Intermodal railfreight in Great Britain

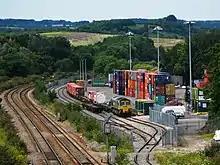
Bristol Freightliner Terminal, which ceased to be used by intermodal trains in 2019

As a transfer container service, Freightliner was set up by British Rail as a separate company, with the first train running in November 1965. It was one of the reformative ideas put forward under the aegis of Richard Beeching as part of the rationalisation of the railway network in the 1960s. The idea of trains moving containers pre-dated the Beeching cuts, with some suggestions being put forward in the 1950s when the railway was under the control of the British Transport Commission. In the 1950s, British Rail ran a Condor service (an Anglo-Scottish container train that ran on two axle-wagons). The first service of Condor containers ran in March 1959, consisting of roller-bearing flat wagons that containers could be moved on and off with ease.